Attachment parenting

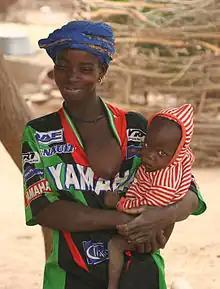
Mother with child in Mali (2006)

Instinct is another basic term of attachment parenting. The Searses describe attachment parenting as the natural, biological, intuitive and spontaneous behavior of mothers who rely on their instincts, sixth sense, inner wisdom or common sense. They attribute even motherliness itself to instincts, whereas they attest men a reduced instinct for children's needs.